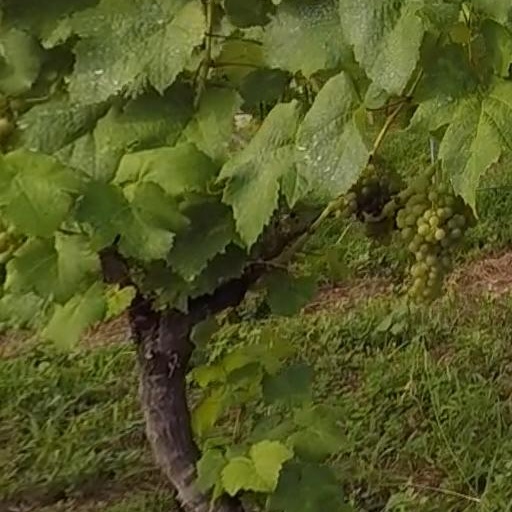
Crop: grape